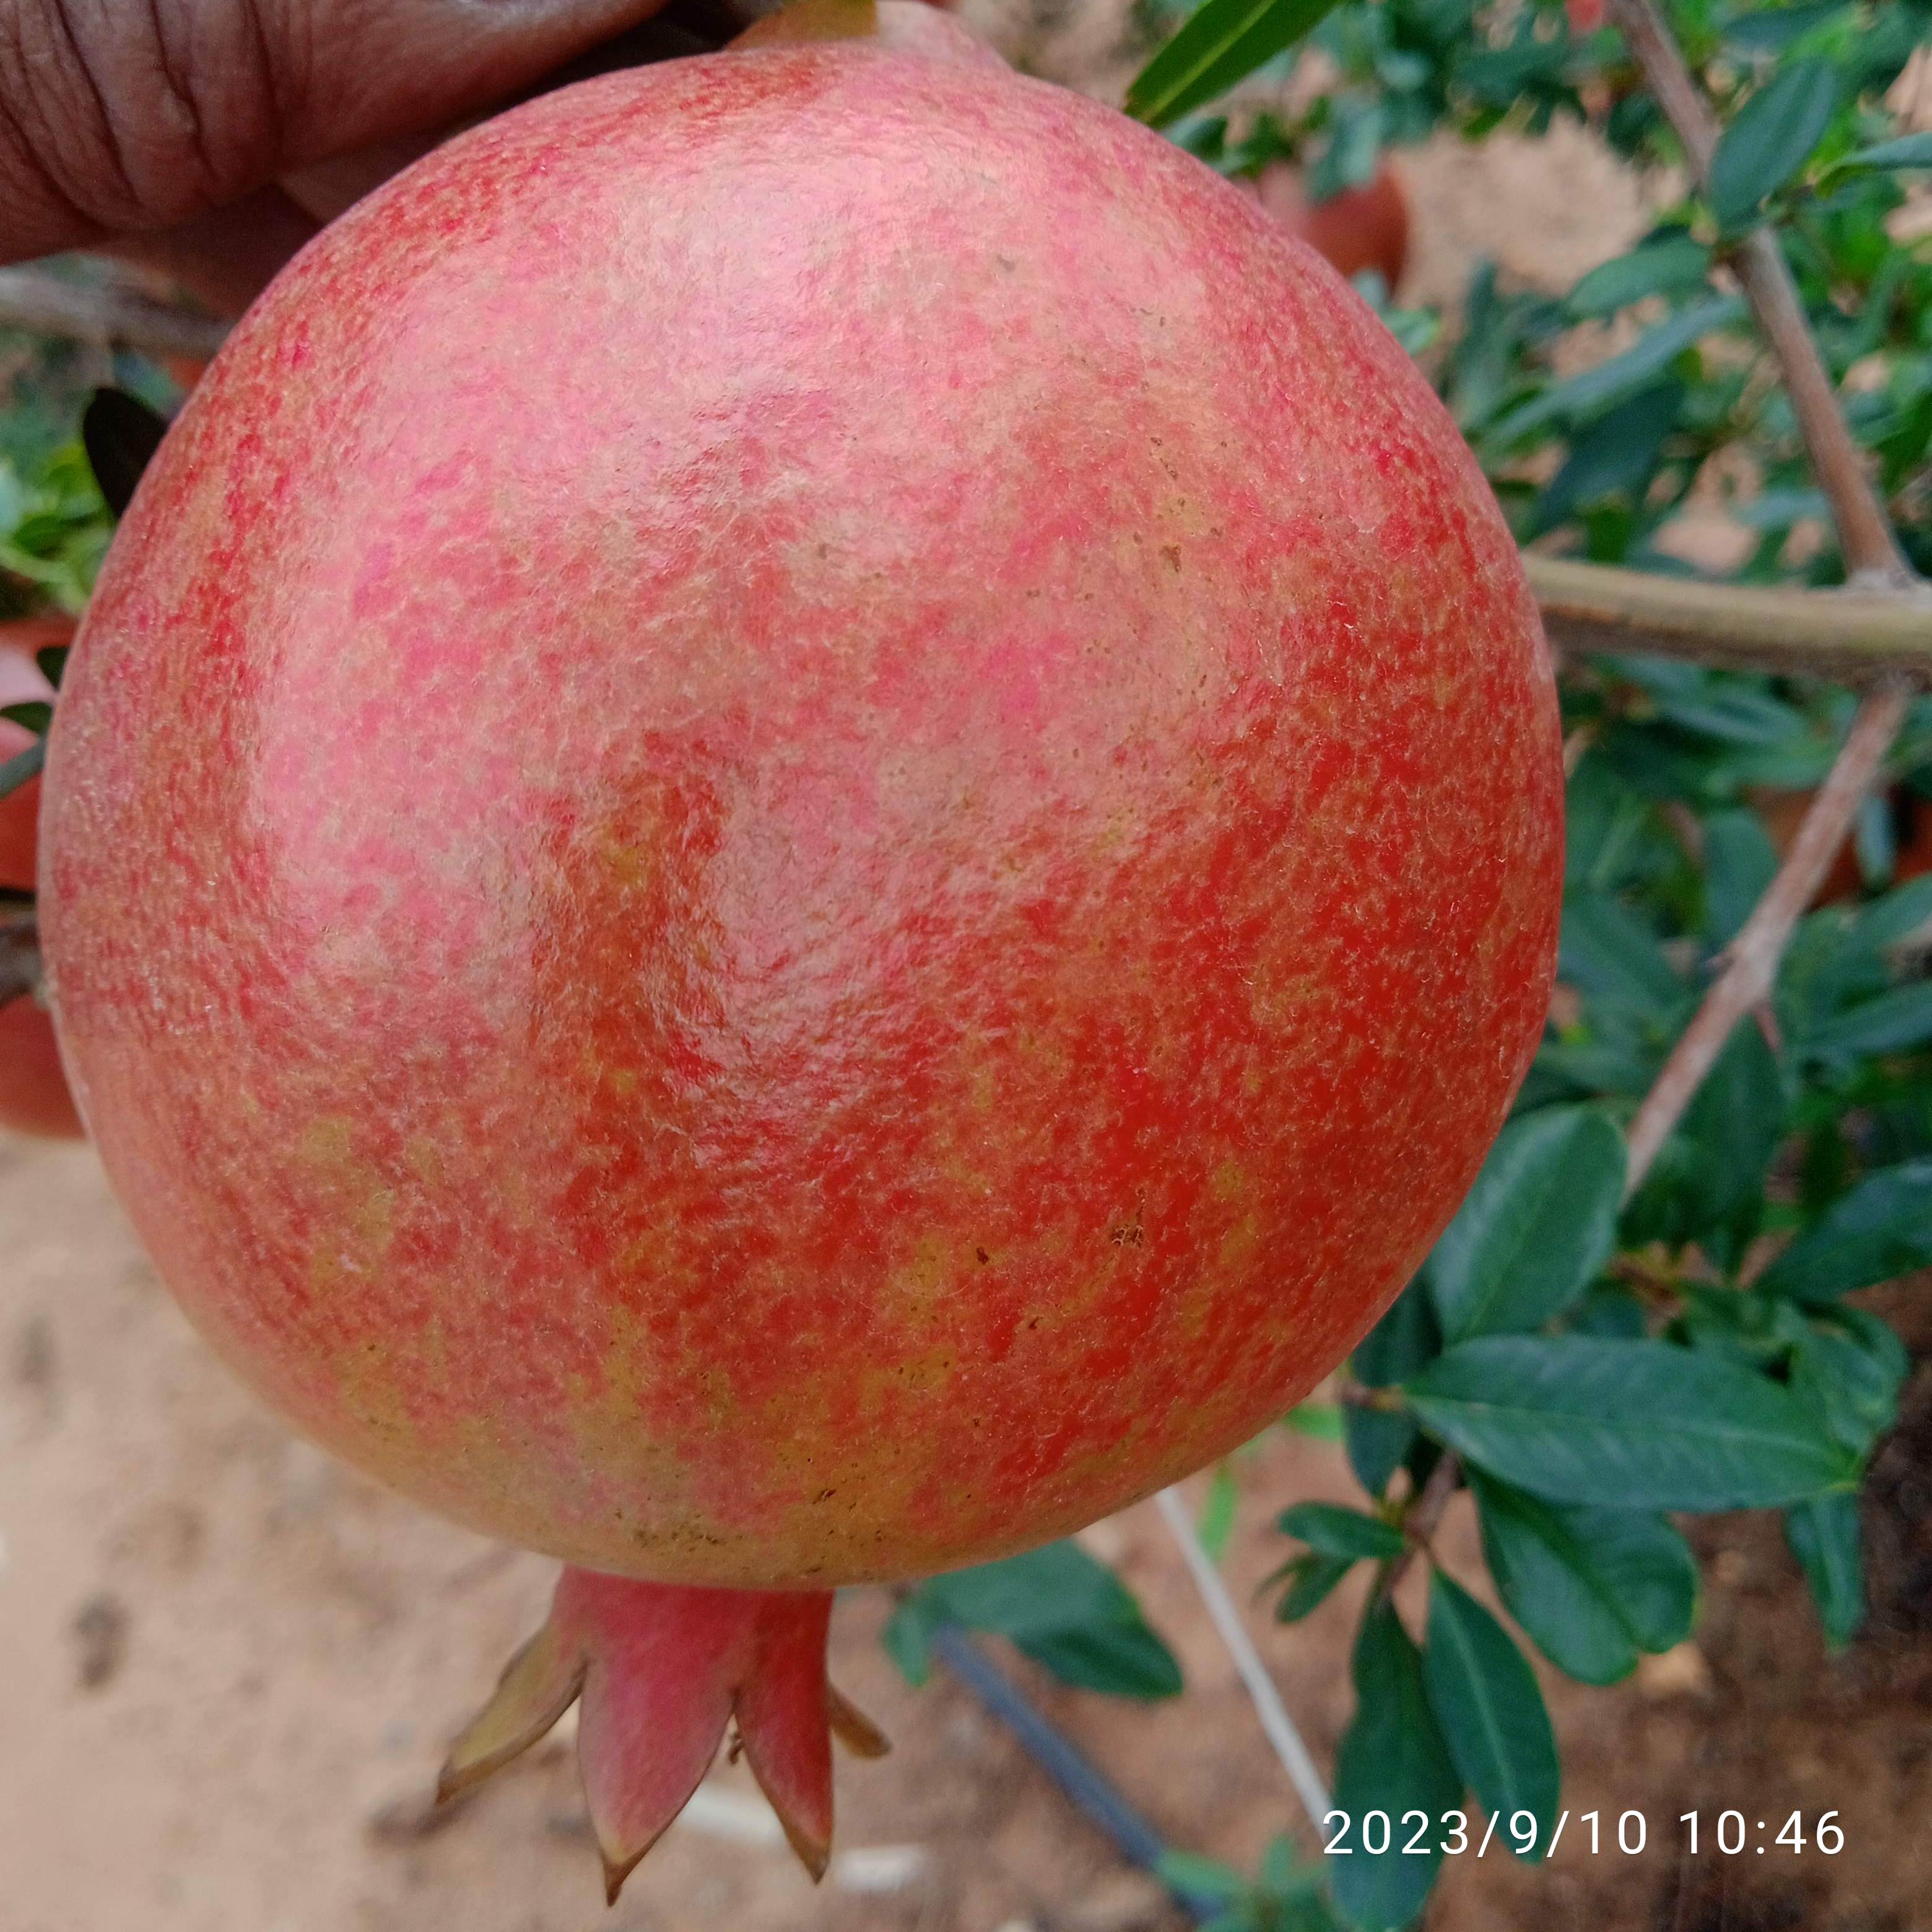
Label: Healthy